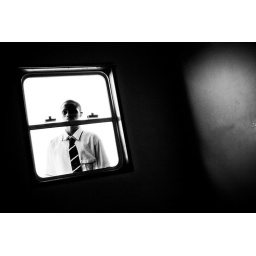
boy looks in window on the Ferry crossing to Freetown